Ramudu Bheemudu (1988 film)

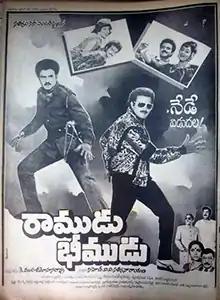
Theatrical release poster

Ramudu Bheemudu is a 1988 Telugu-language drama film, produced by CHVV Satyanarayana under the Satyam Cine Enterprises banner and directed by K. Murali Mohana Rao. Starring Nandamuri Balakrishna, Radha, Suhasini and music composed by Chakravarthy.